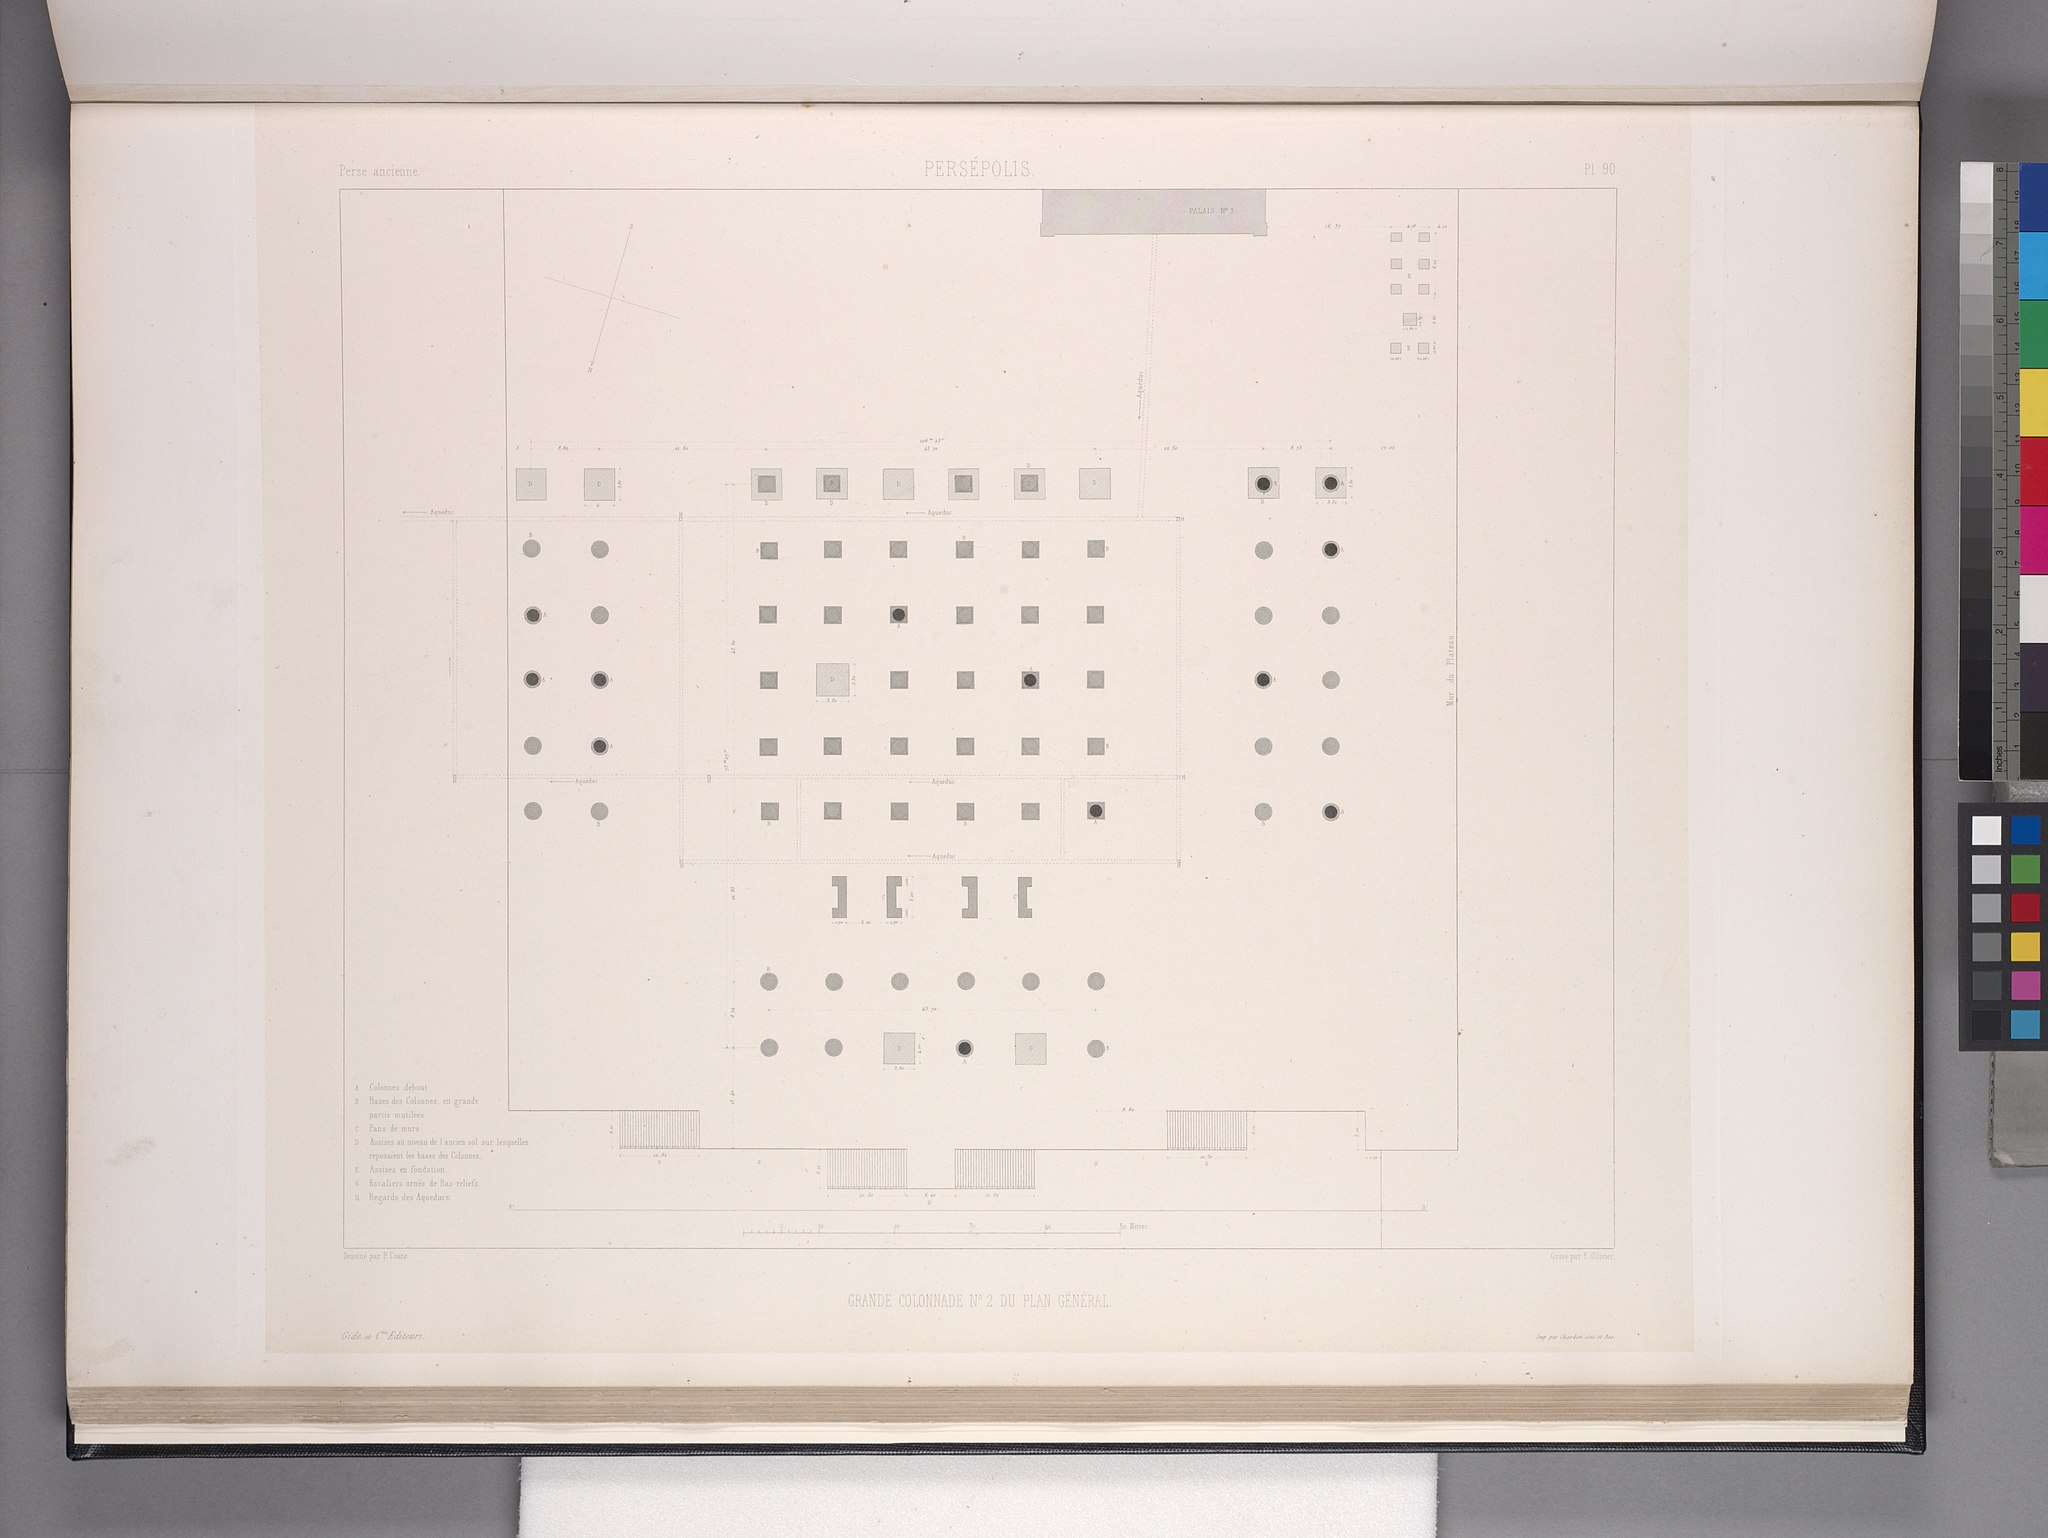
Title: Persépolis. Palais no. 2. Plan général (NYPL b12482496-1542802)
Description: Persépolis. Palais no. 2. Plan général
Date: 1851
Categories: Images uploaded by Fæ, PD-old-100-expired, PD-scan (PD-old-auto-expired), Images from the New York Public Library, CC-PD-Mark, Media needing category review as of 28 October 2016, NYPL General Research Division, Floor plans of Persepolis, Persepolis in the 19th century, Voyage en Perse, PD-old missing SDC copyright status, Illustrations of Apadana of Persepolis, Illustrations of Persepolis